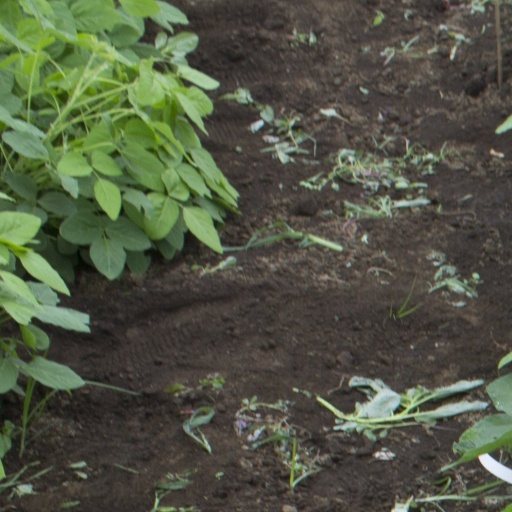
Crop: soybean